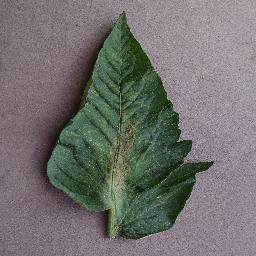
Label: Tomato___Spider_mites Two-spotted_spider_mite